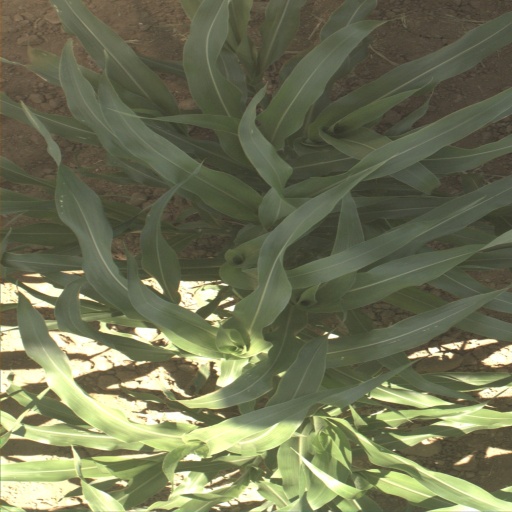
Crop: sorghum